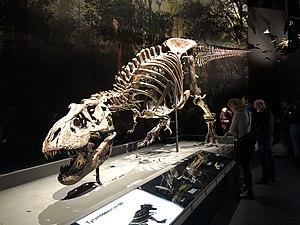
Le Centre de biodiversité Naturalis, couramment abrégé en Naturalis, est un musée national d'histoire naturelle, de la biodiversité et un institut de recherche situé à Leyde, aux Pays-Bas.